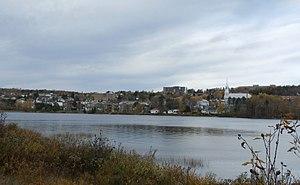
Ville de Lac-Etchemin.
Lac-Etchemin est une municipalité de la région touristique des Etchemins résultant de la fusion, le 10 octobre 2001, de Lac-Etchemin et de Sainte-Germaine-du-Lac-Etchemin. Elle est située au cœur de la région administrative Chaudière-Appalaches dans le sud du Québec.